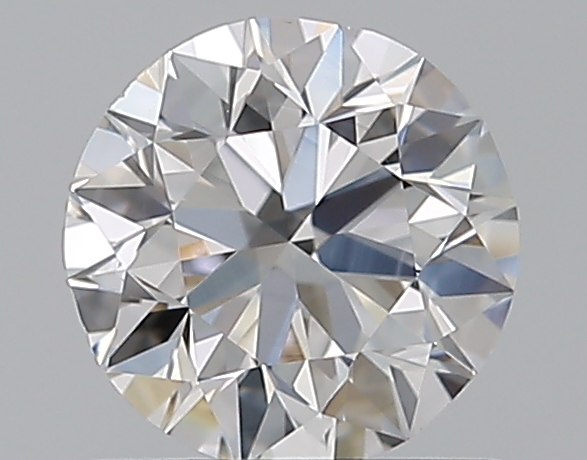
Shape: round
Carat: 0.7
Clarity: SI1
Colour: E
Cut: VG
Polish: EX
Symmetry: GD
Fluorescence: N
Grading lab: GIA
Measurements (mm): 5.58 x 5.64 x 3.54